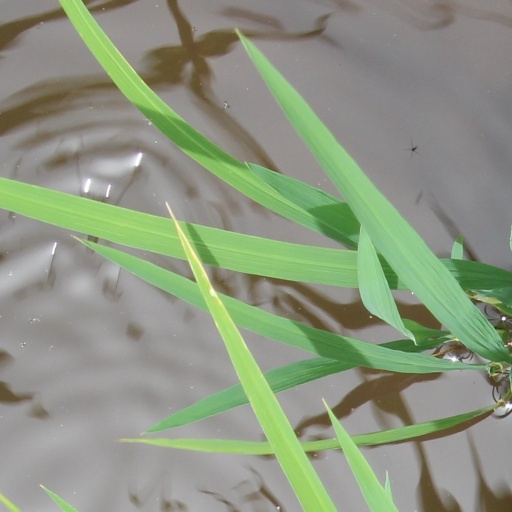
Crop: rice